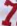
Number: 7